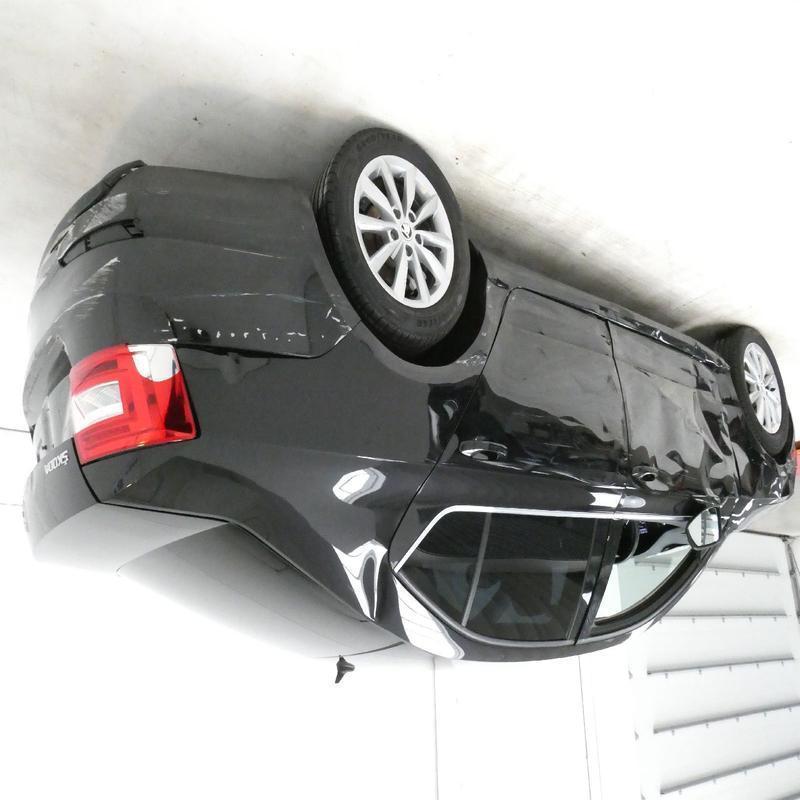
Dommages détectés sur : aile avant gauche, porte avant gauche, porte arrière gauche, aile arrière gauche, feu arrière gauche, pare-choc arrière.
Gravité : majeur